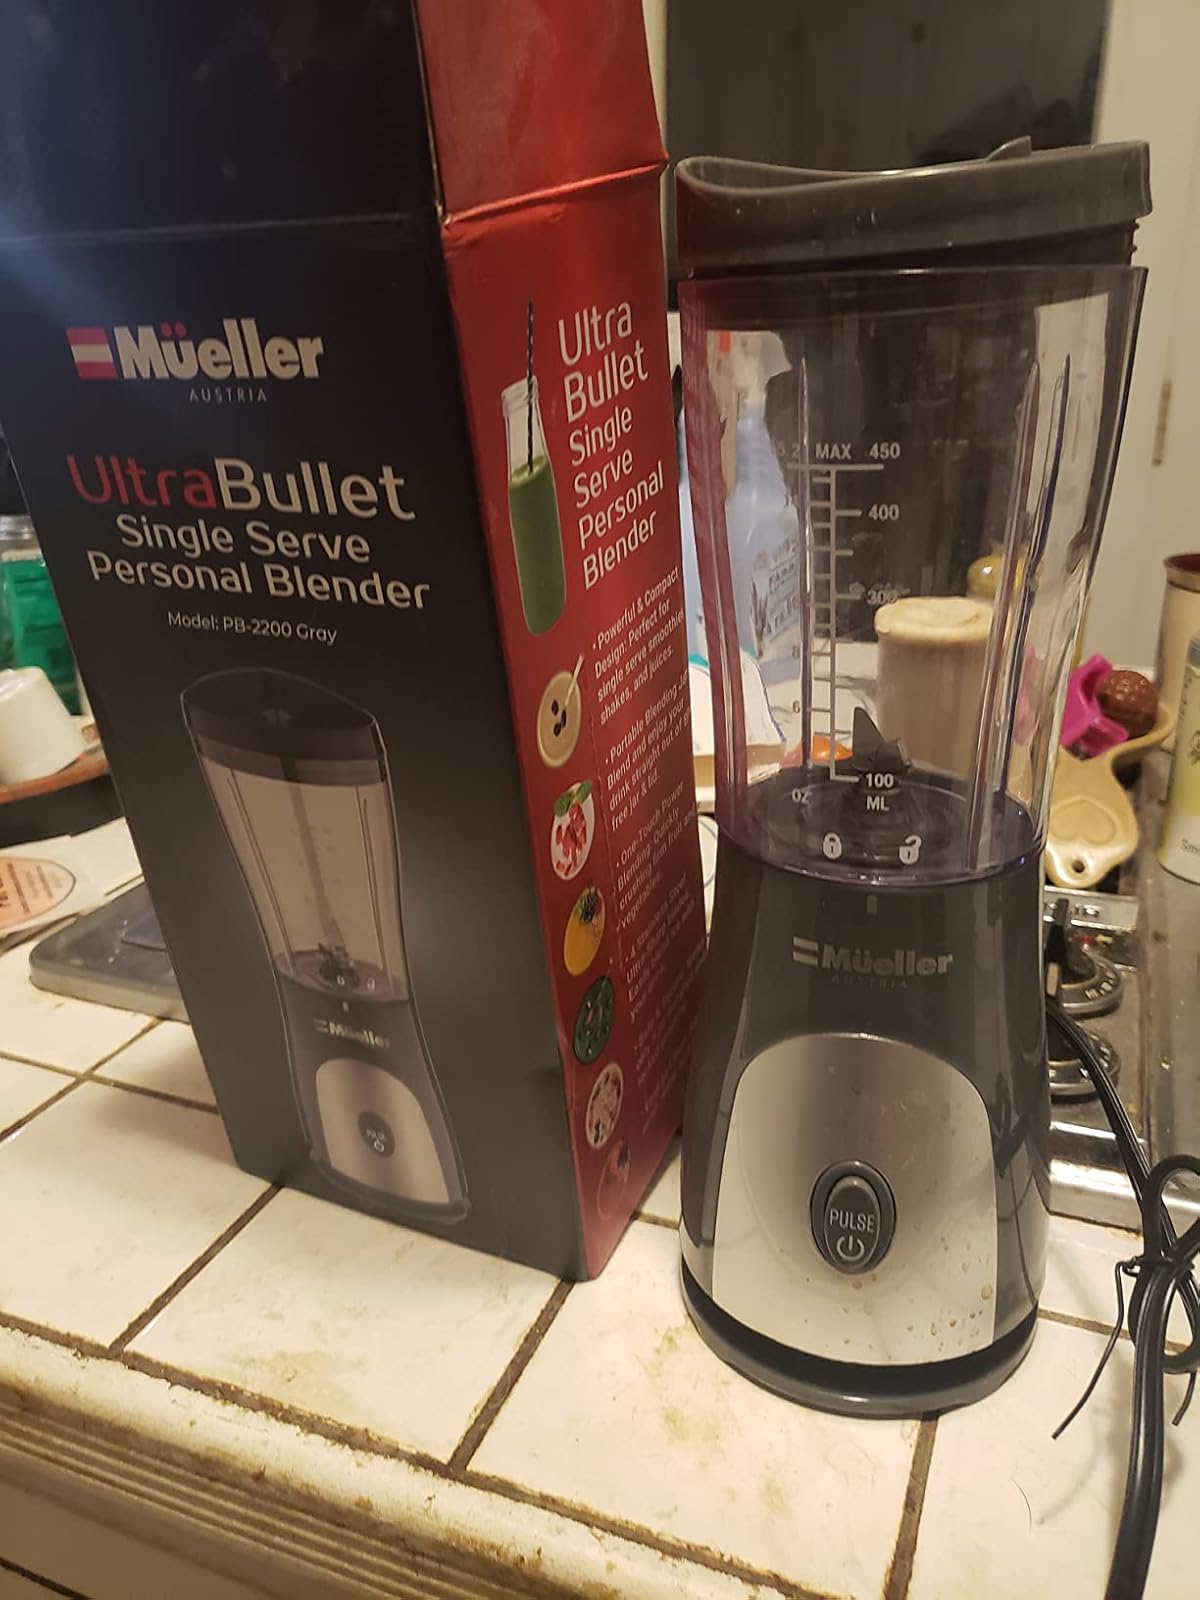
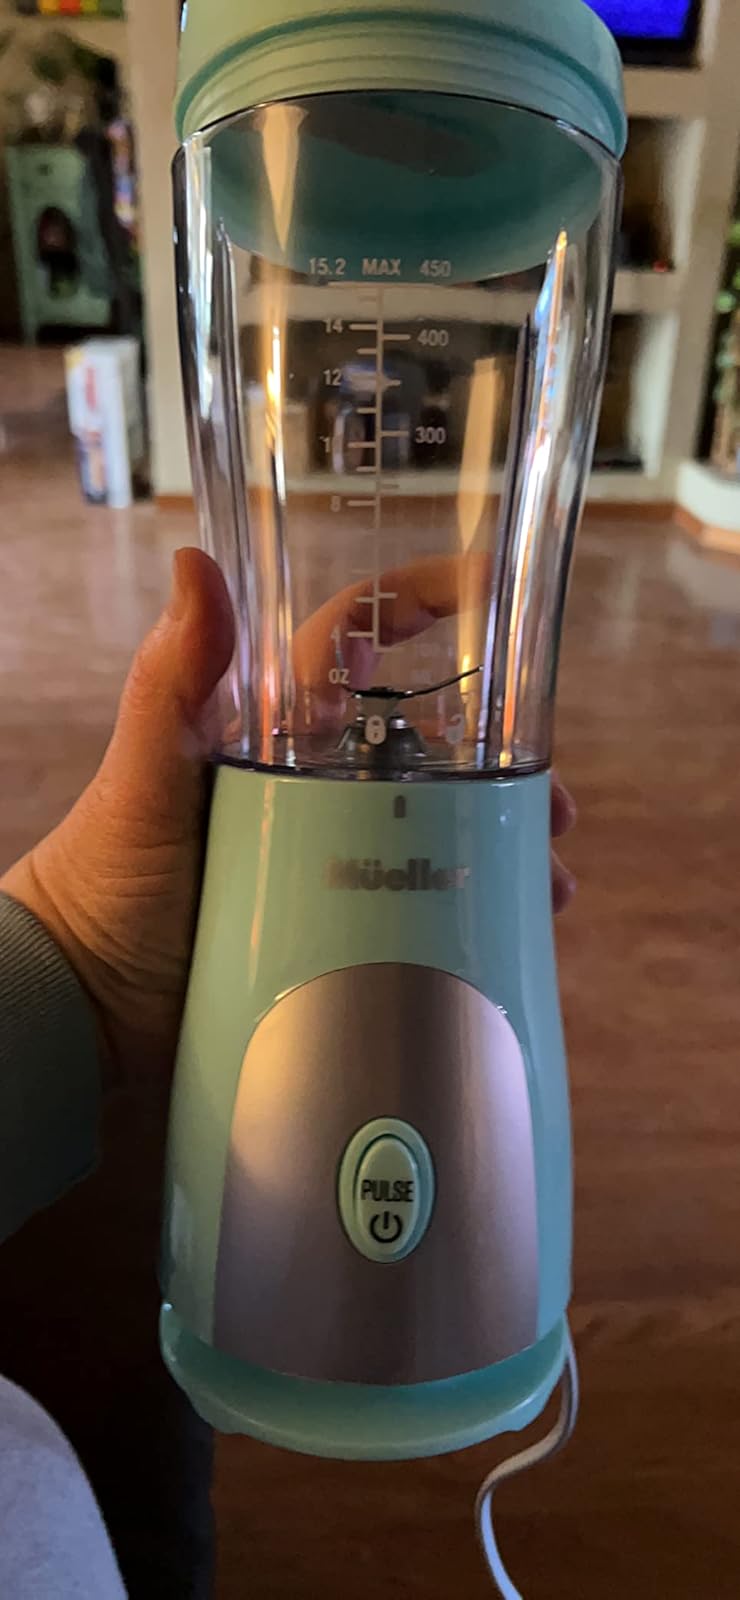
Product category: items_blender
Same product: no